Brest, France

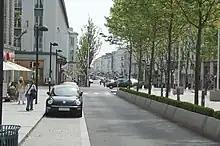
"Rue de Siam" (Siam Street) in 2006

In the Second World War, the Germans maintained a large U-boat submarine base at Brest. Despite being within range of RAF bombers, it was also a base for some of the German surface fleet, giving repair facilities and direct access to the Atlantic Ocean. For much of 1941, , and were under repair in the dockyards. The repair yard facilities for both submarines and surface vessels were staffed by both German and French workers, with the latter forming the major part of the workforce; huge reliance was made on this French component.